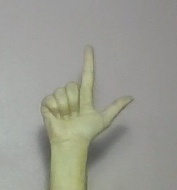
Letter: laam